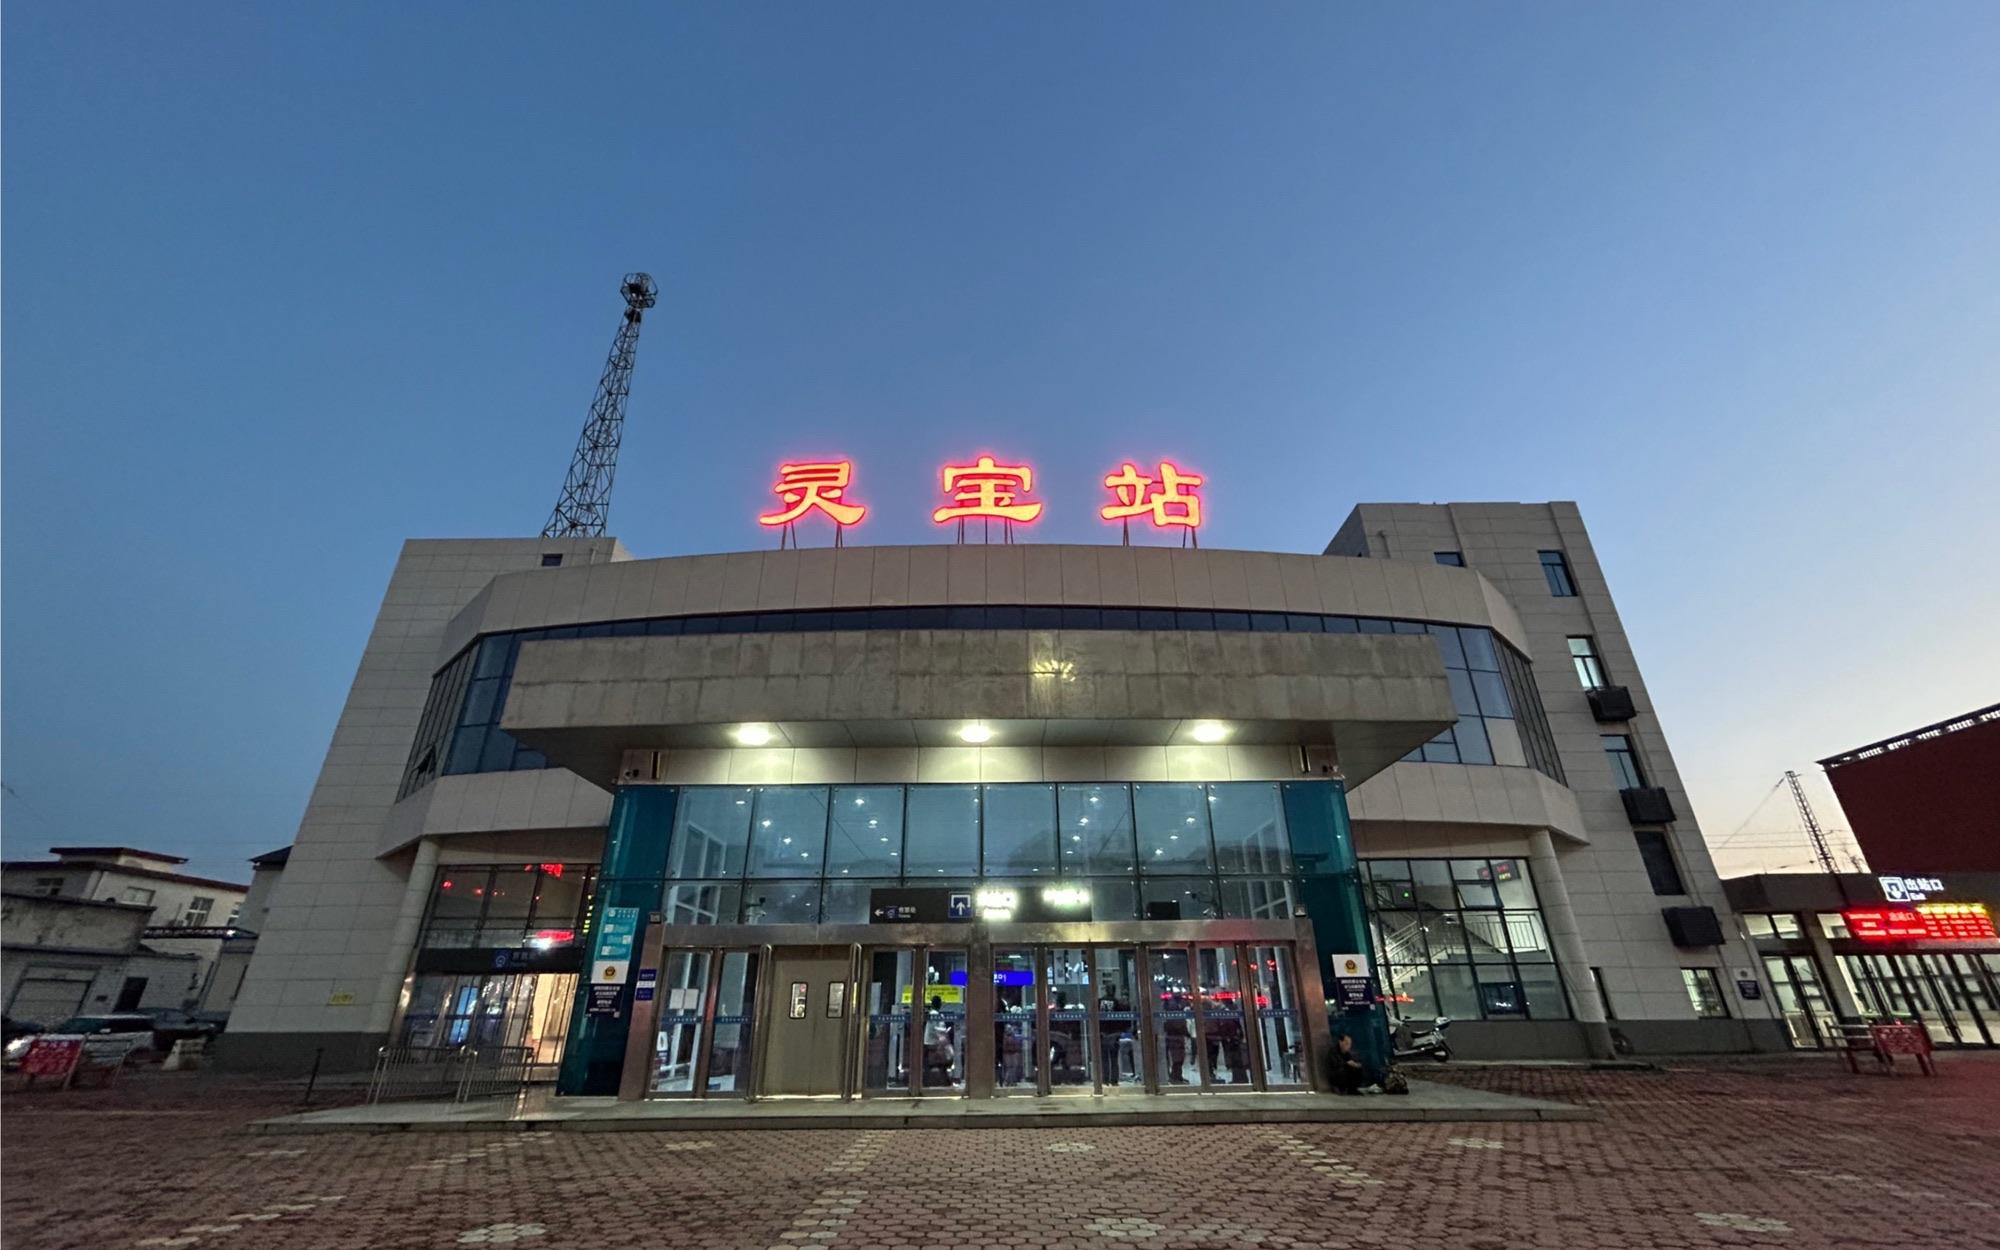
地标名称：灵宝站
所在城市：三门峡市·灵宝市